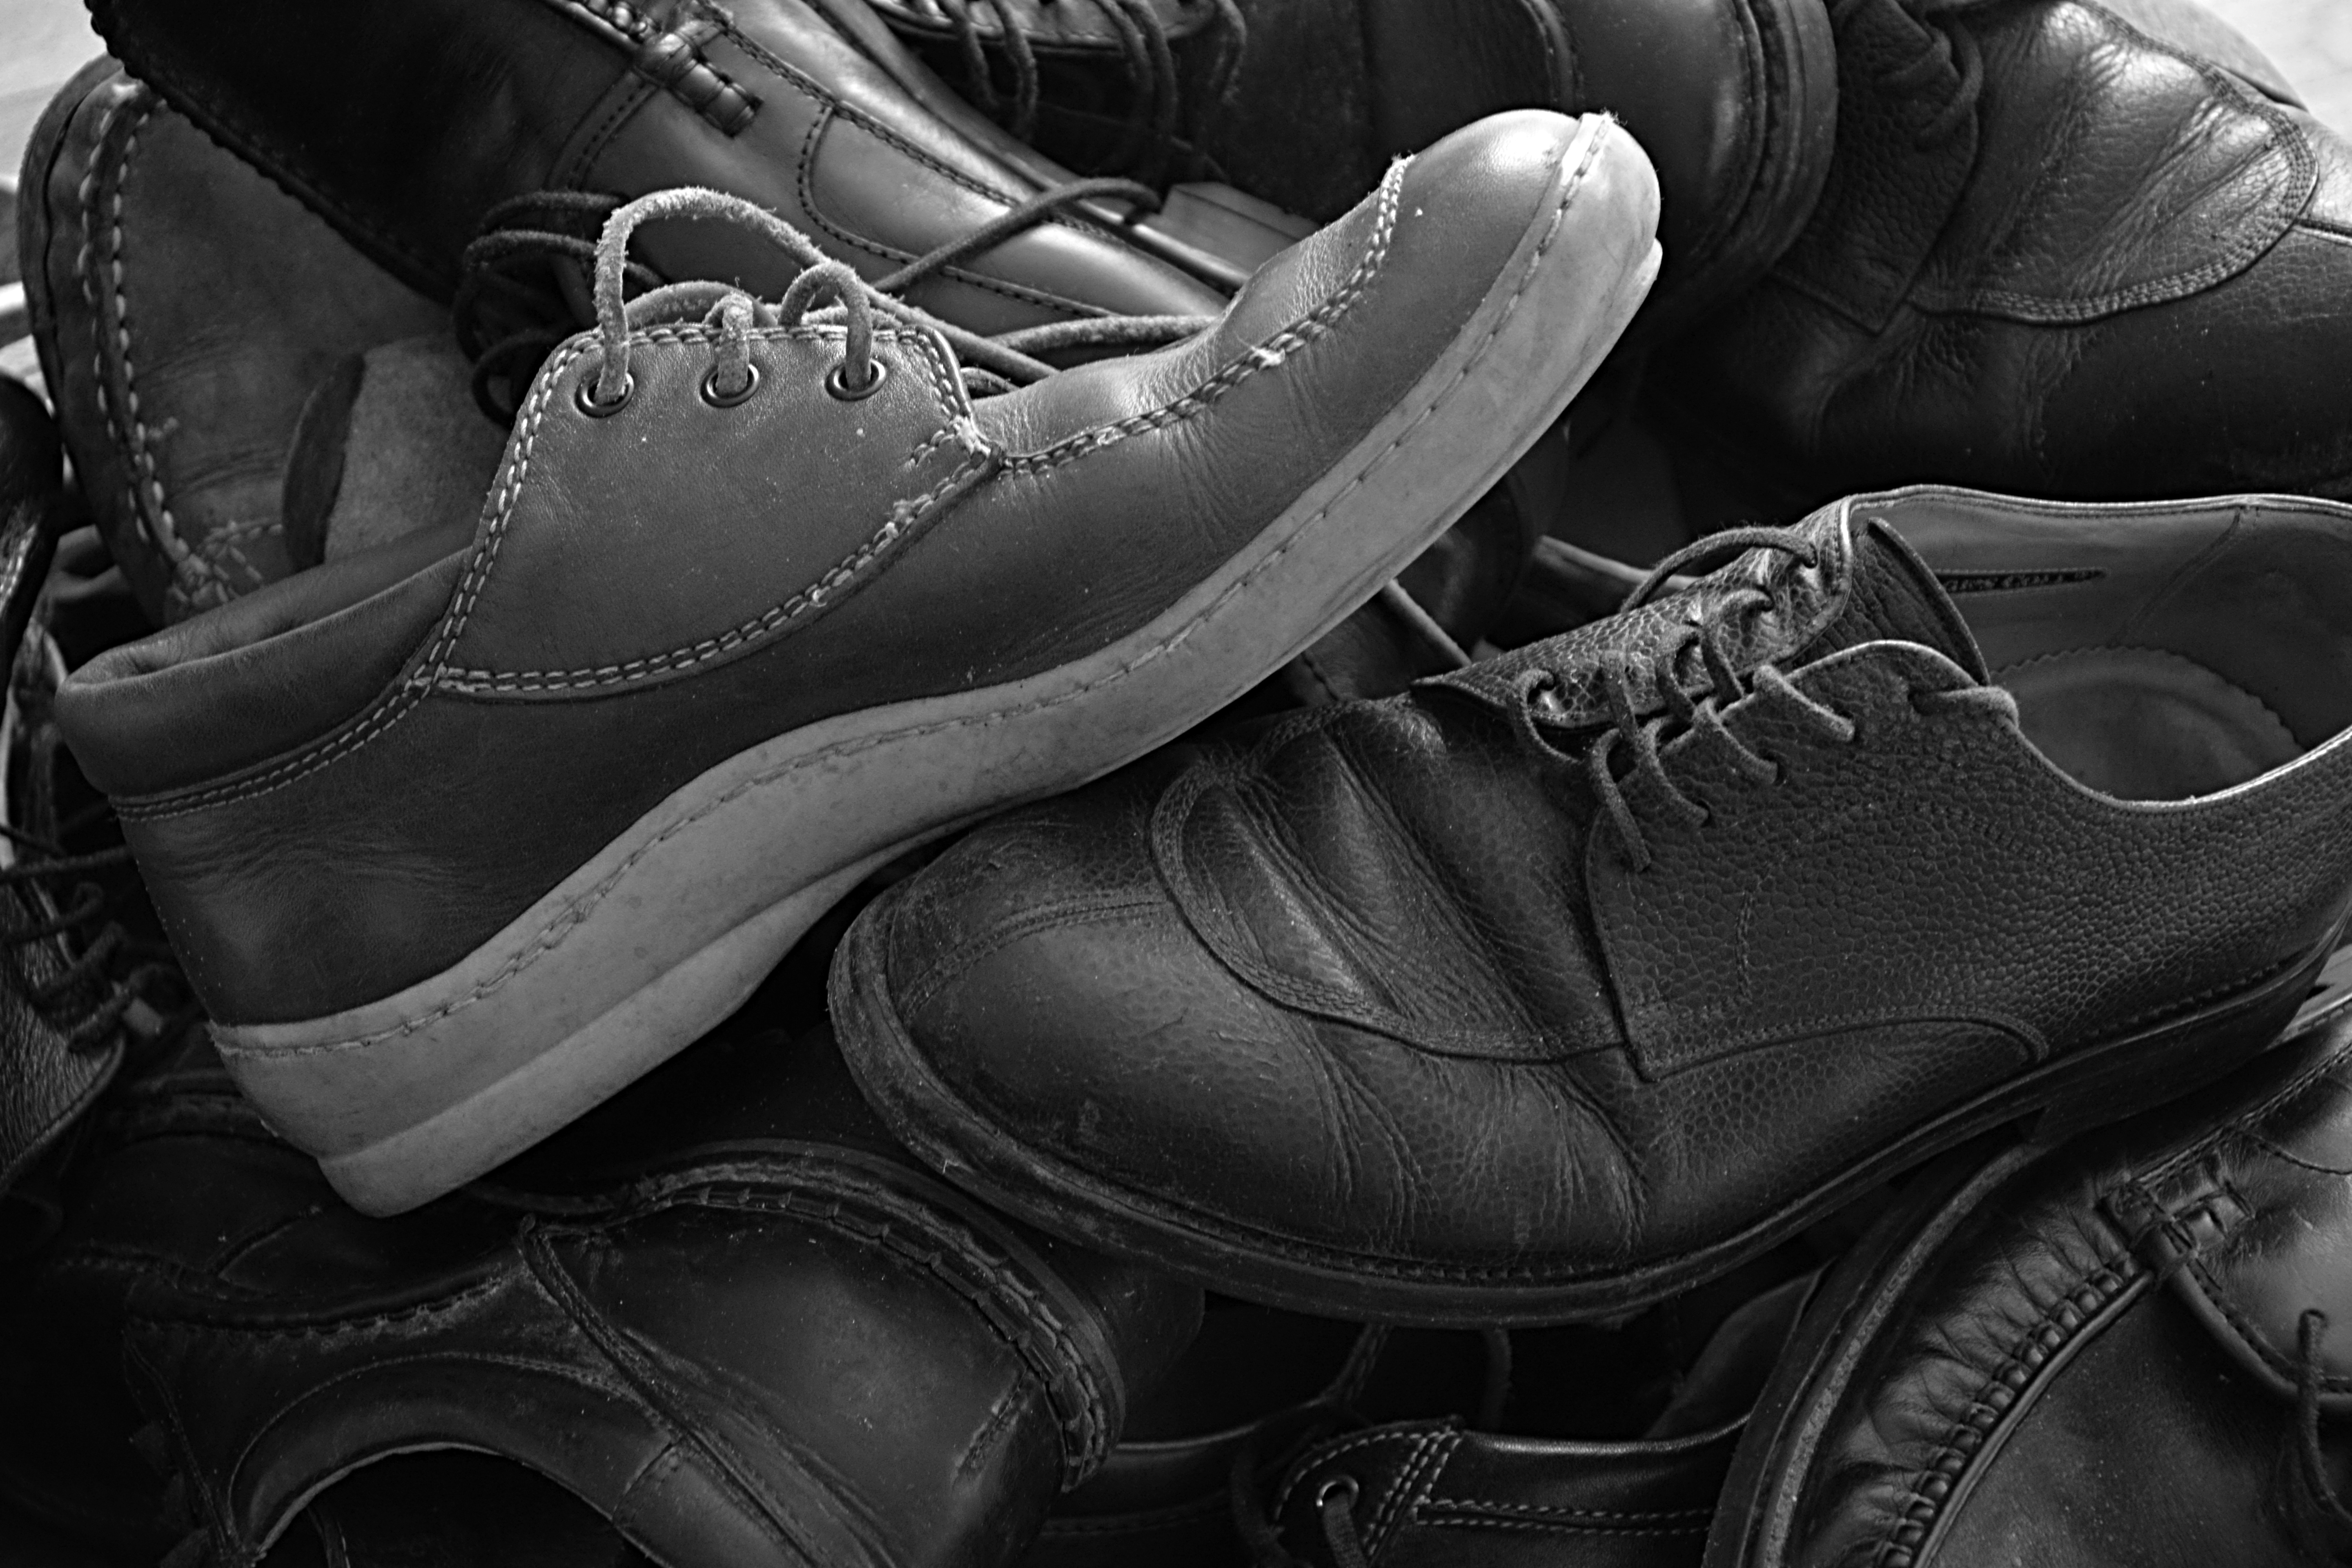
shoe, black and white, white, leather, feet, boot, black, monochrome, shoes, sneakers, footwear, not, shoe repair, monochrome photography